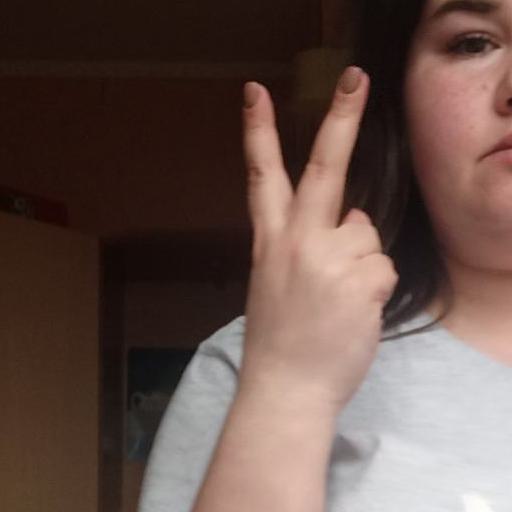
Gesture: peace_inverted